Slingsby Motor Tutor

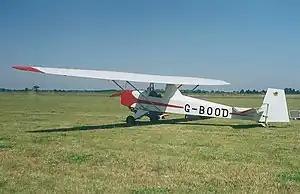

The Slingsby T.29 Motor Tutor was a single-seat motor glider produced from 1948, by Slingsby Sailplanes in Kirbymoorside, Yorkshire.